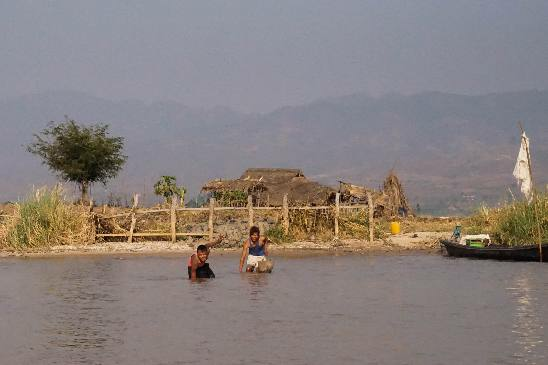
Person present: No